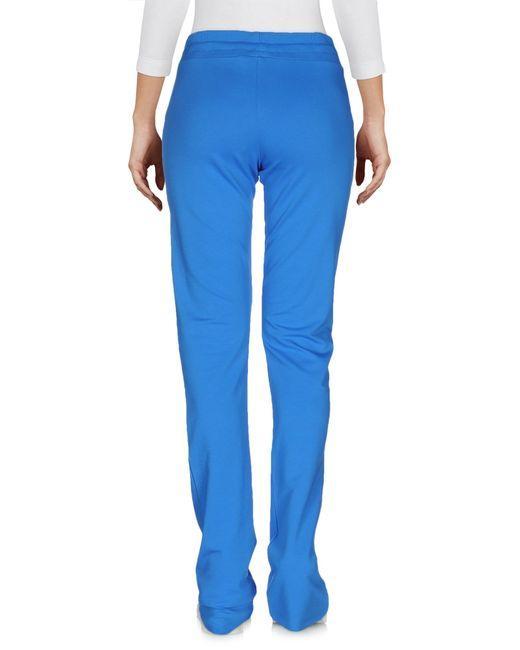
blaue hoch taillierte Hose für Damen